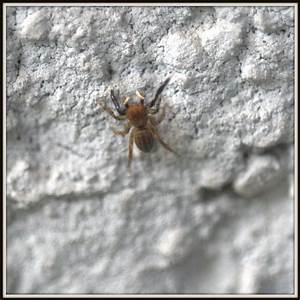
Label: ragno